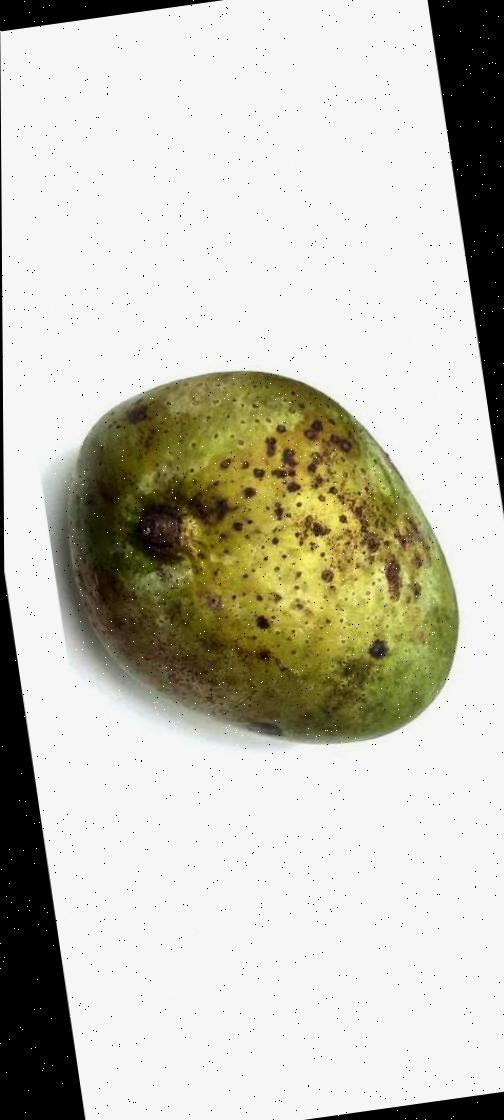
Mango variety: Fazli Classic